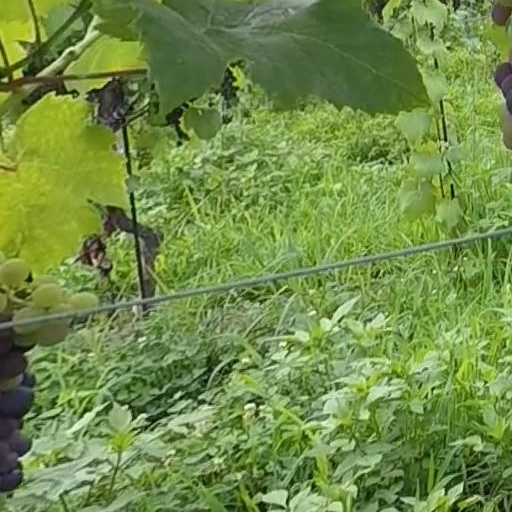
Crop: grape